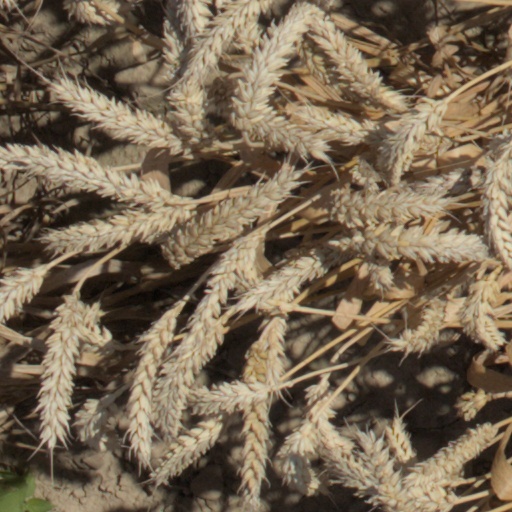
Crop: wheat